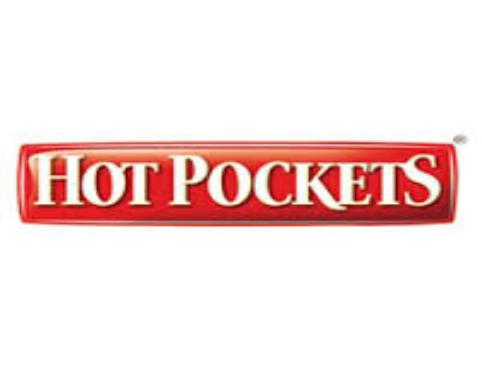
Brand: Hot Pockets
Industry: Food